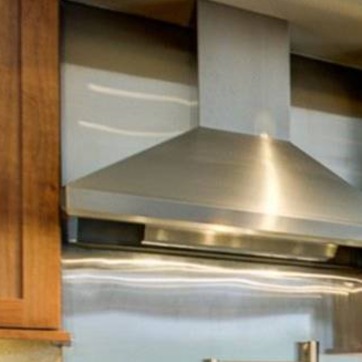
Material: metal